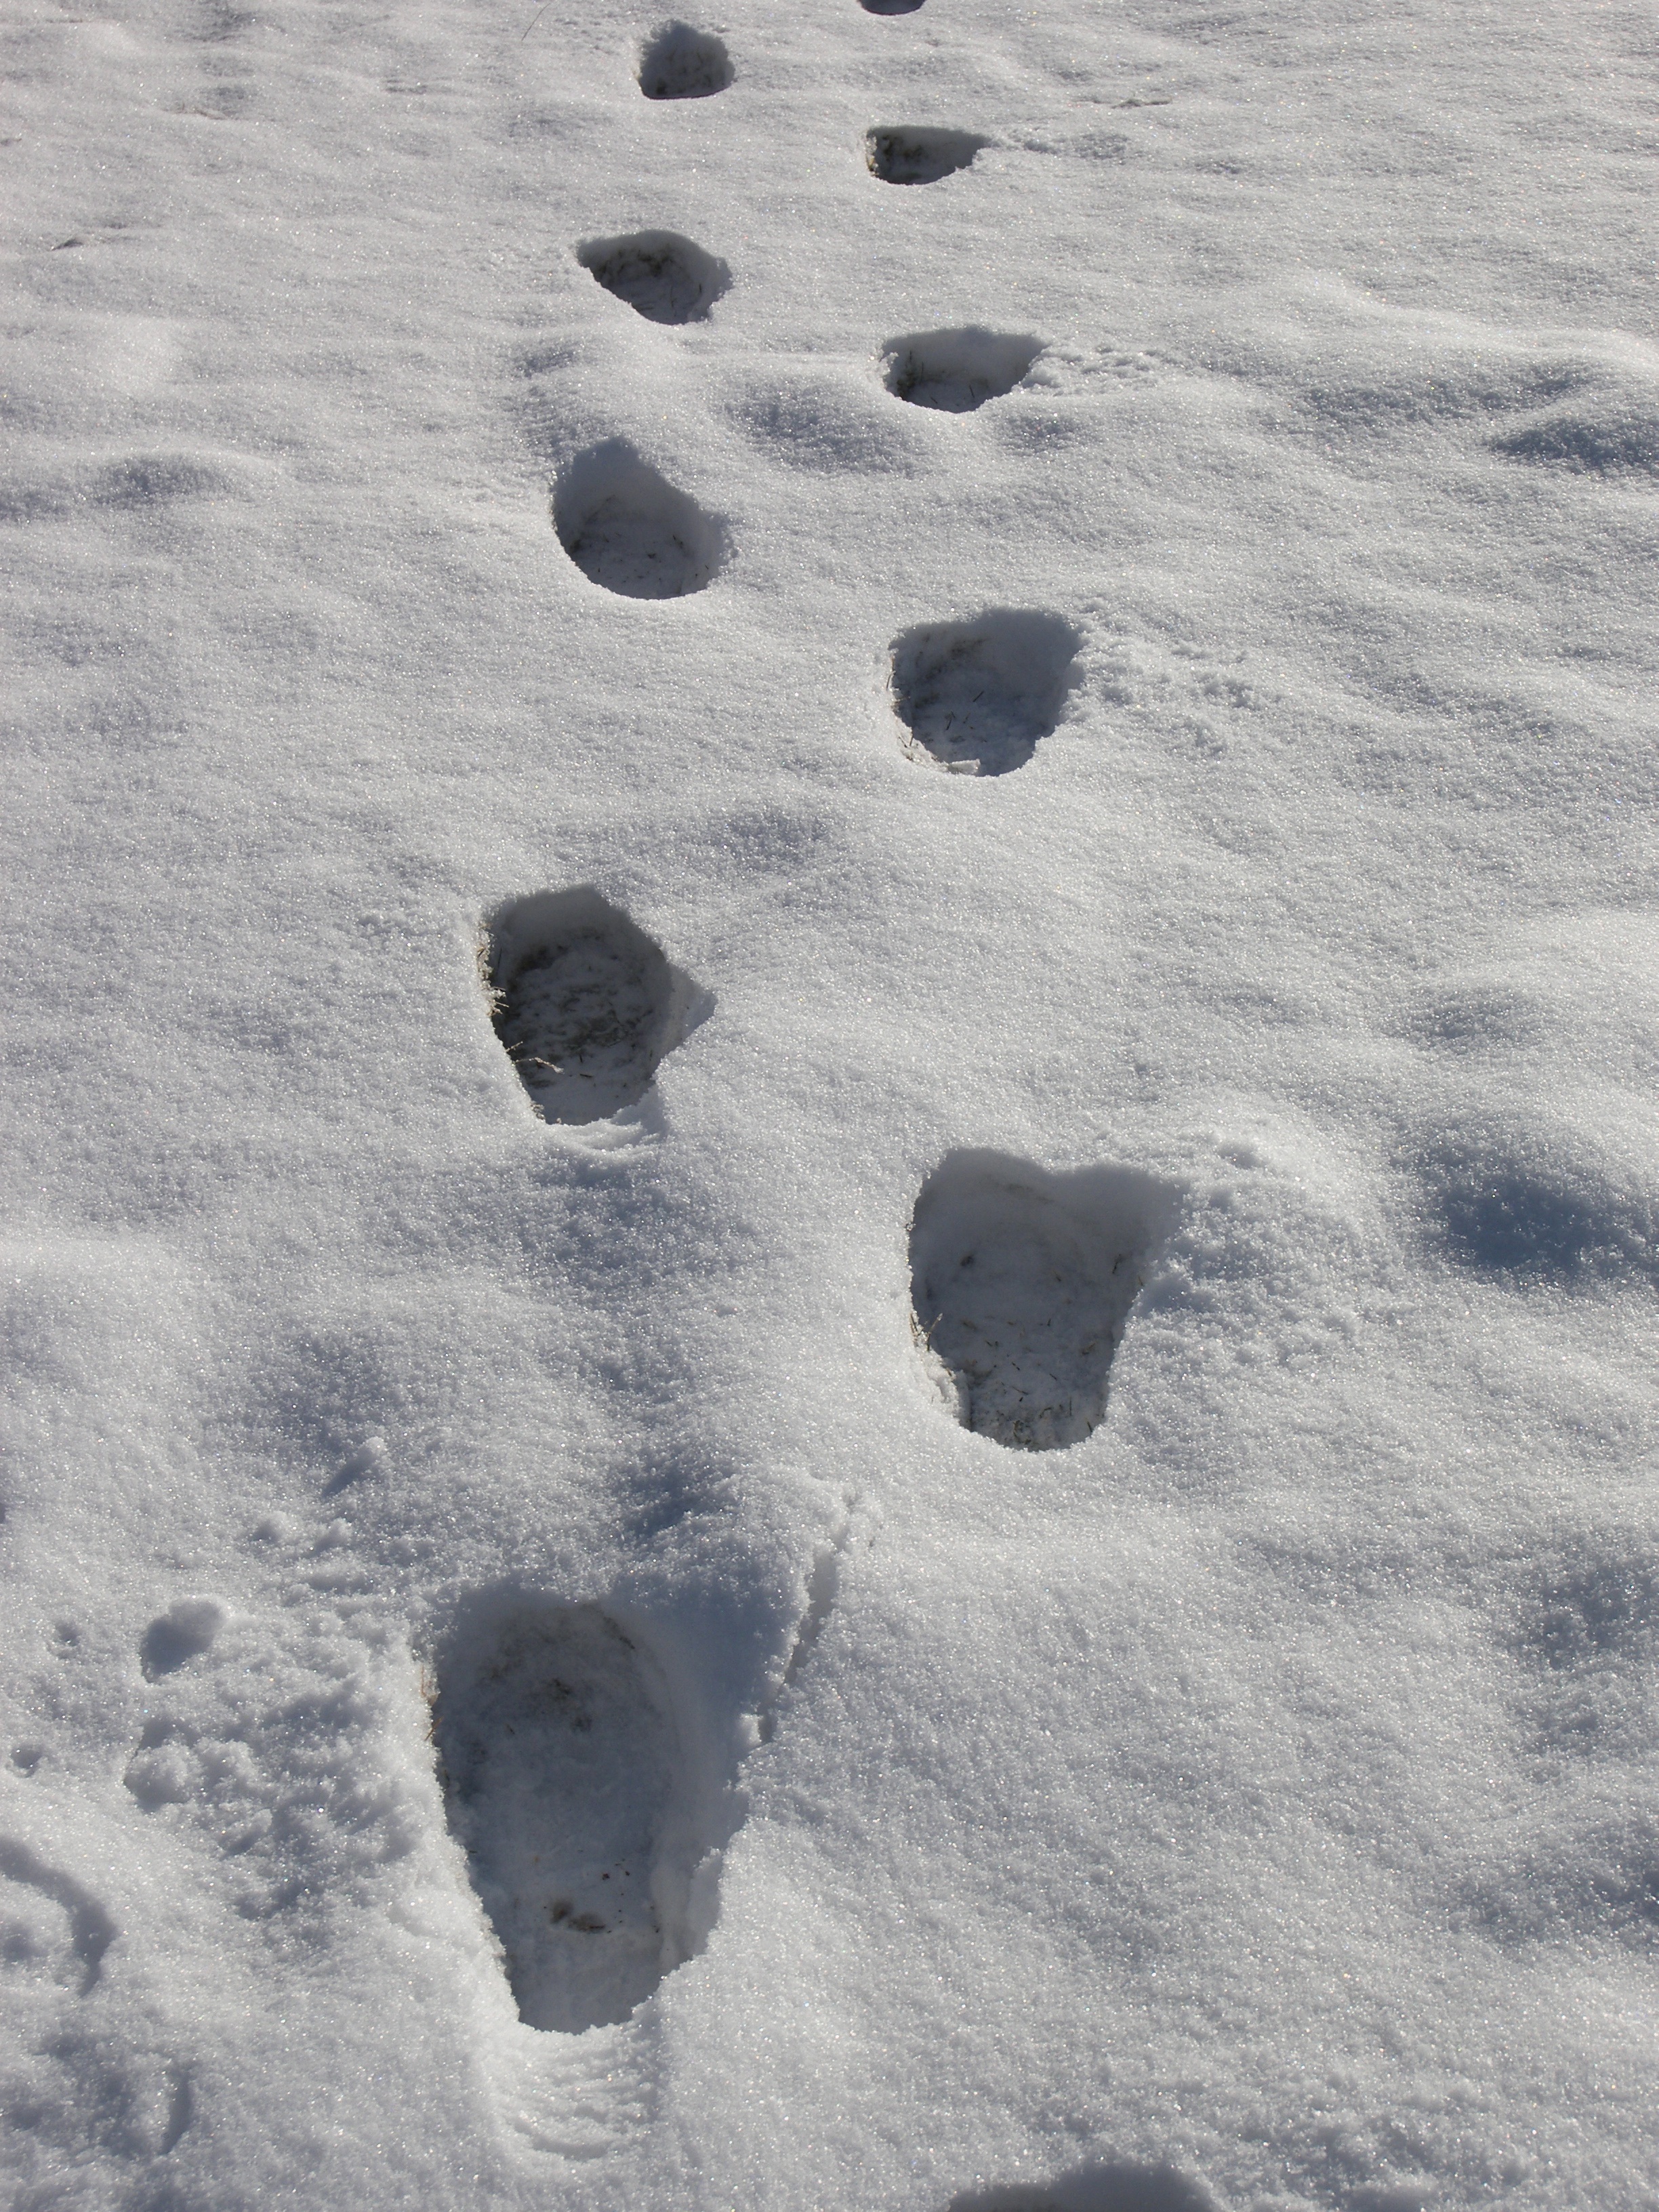
sand, snow, winter, footprint, ice, weather, footprints, tracks, freezing, snow prints, foot tracks